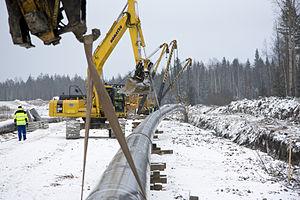
Gasum Oy est une entreprise publique d'importation et de vente de gaz naturel.